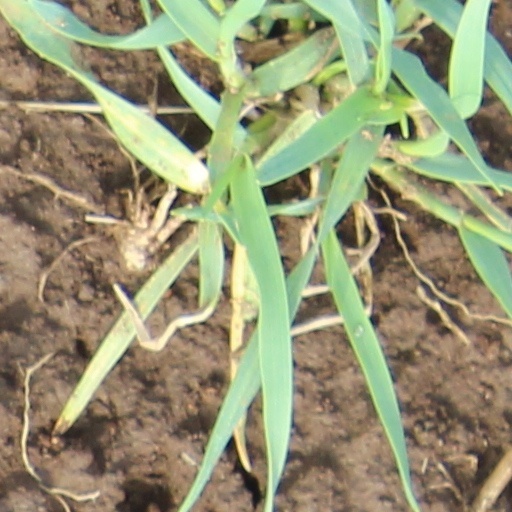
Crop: wheat